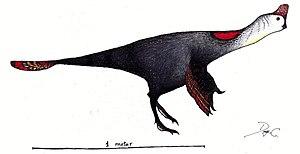
Corythoraptor est un genre éteint de dinosaures théropodes, un oviraptoridé à crête découvert dans la formation de Nanxiong en Chine.